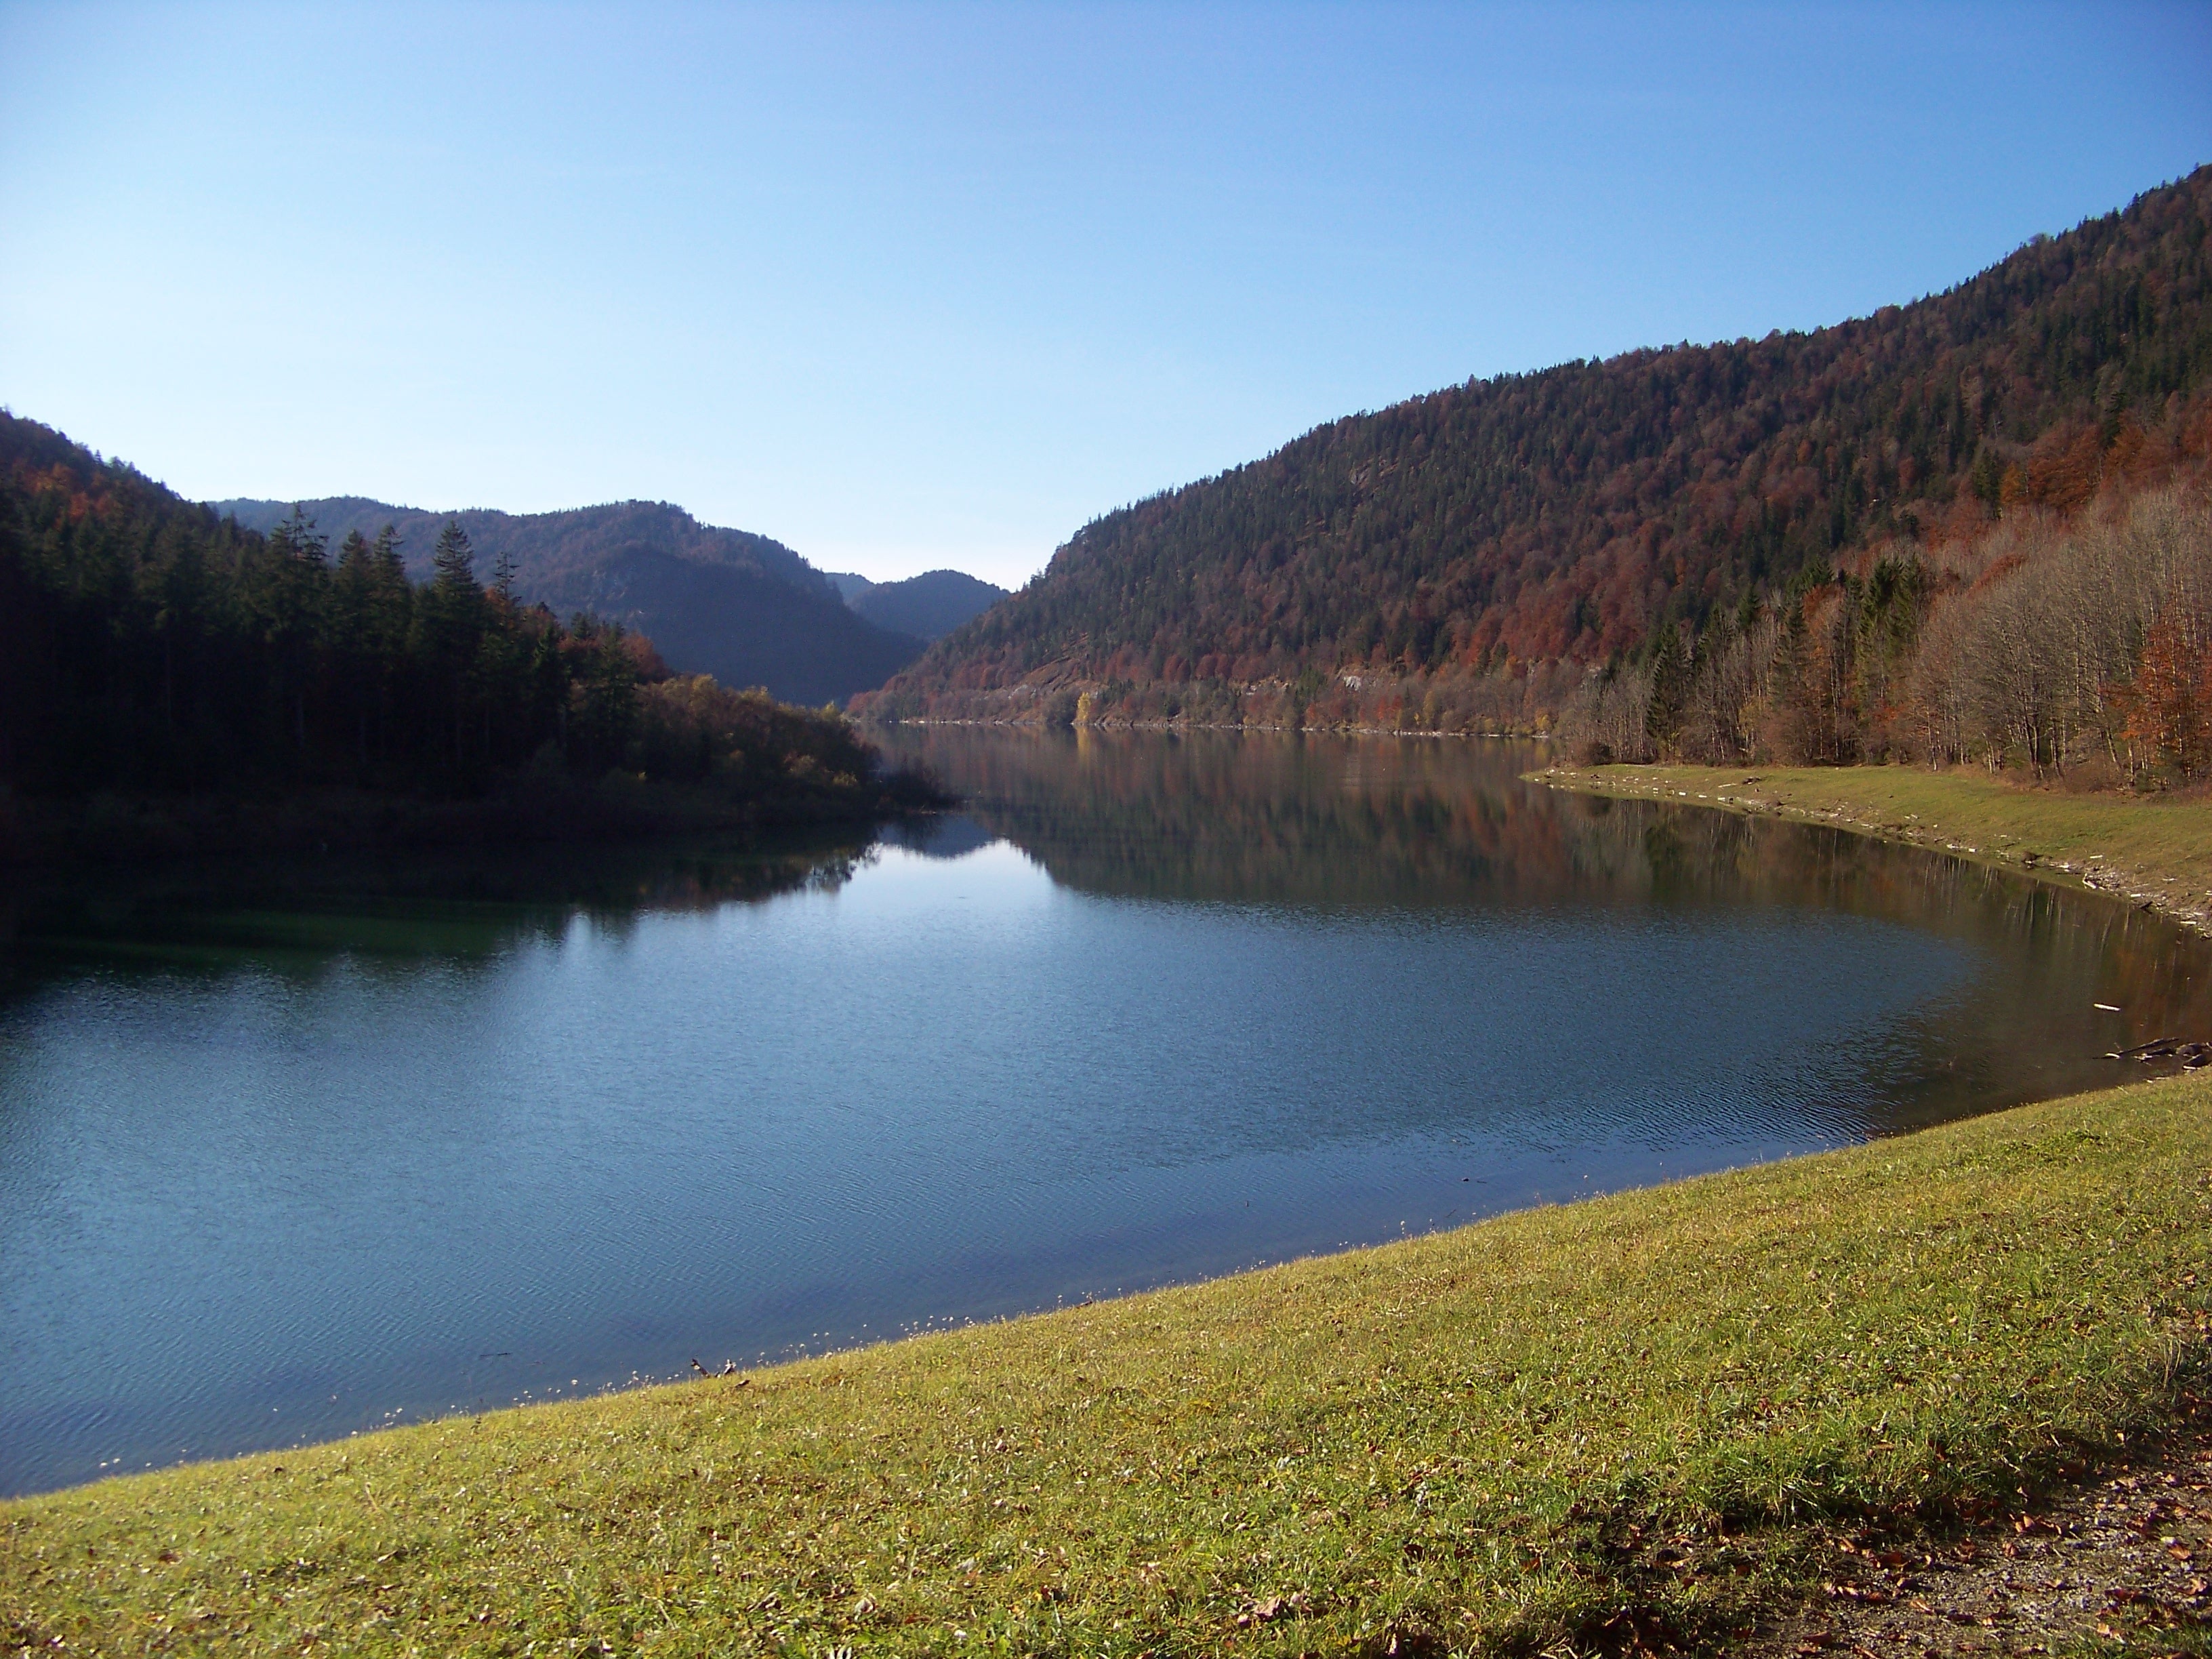
landscape, tree, water, nature, wilderness, mountain, meadow, lake, river, mountain range, pond, reflection, autumn, reservoir, highland, body of water, bavaria, fell, loch, tarn, tegernsee, mountainous landforms